History of Montana

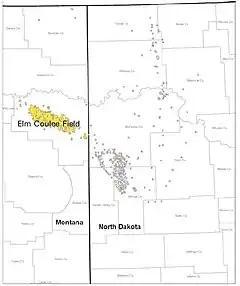
Map of Williston Basin oil fields with reservoirs in Bakken Formation

Cattle ranching has long been central to Montana's history and economy. Cattle ranching came early to Montana with the entrepreneurship of Johnny Grant in the Deer Lodge Valley in the late 1850s, who traded fat cattle to settlers in exchange for two trail-worn (but otherwise healthy) animals. He later sold his ranch to Conrad Kohrs, who developed a major cattle empire in the area. Today, Grant's core homestead is the Grant-Kohrs Ranch National Historic Site on the edge of Deer Lodge, and is maintained as a living demonstration of the ranching style of the late 19th century. It is operated by the National Park Service.